Battle of Preston (1648)

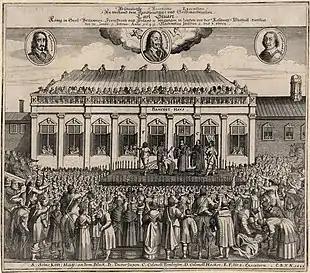

The nearest part of the main contingent of the Royalist army was to the west of Langdale's corps. Hamilton could hear the increasing volume of musket and pistol fire, but still believed that Langdale's force was only facing a strong probe and ordered the Scottish infantry to continue crossing the Ribble. In the early afternoon Cromwell opened the battle proper by charging the cavalry of the advance guard down the road, hoping to split Langdale's line. The road was blocked just behind the front line by a force of pikemen who halted the Parliamentarian charge, the by-passed musketeers on either side of the road fired into the sides of the stalled cavalry formation. The Scottish lancers were committed and they threw the Parliamentarians back. All five infantry regiments of the New Model Army present were deployed in the front line, with three regiments attacking to the right of the road and two to the left. They comprised about 3,500 men in total.